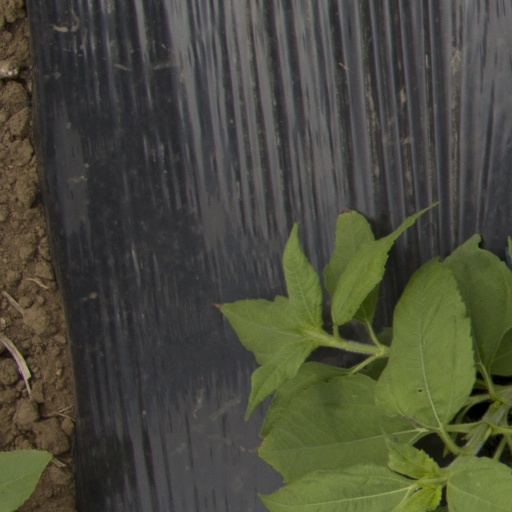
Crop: Jerusalem artichoke